RK Tineks Prolet

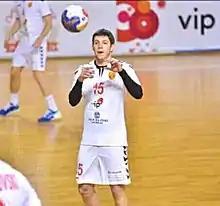
Lasko Andonivski legendary player 13 seasons in RK Prolet

RK Tineks Prolet (HC Tineks Prolet) is a team handball club from Skopje, Republic of North Macedonia. Currently, they compete in the Macedonian Handball Super League. The added name Tineks name comes from the Tinex supermarket which supports the team, while their original name Prolet is after the Skopje settlement of Prolet.